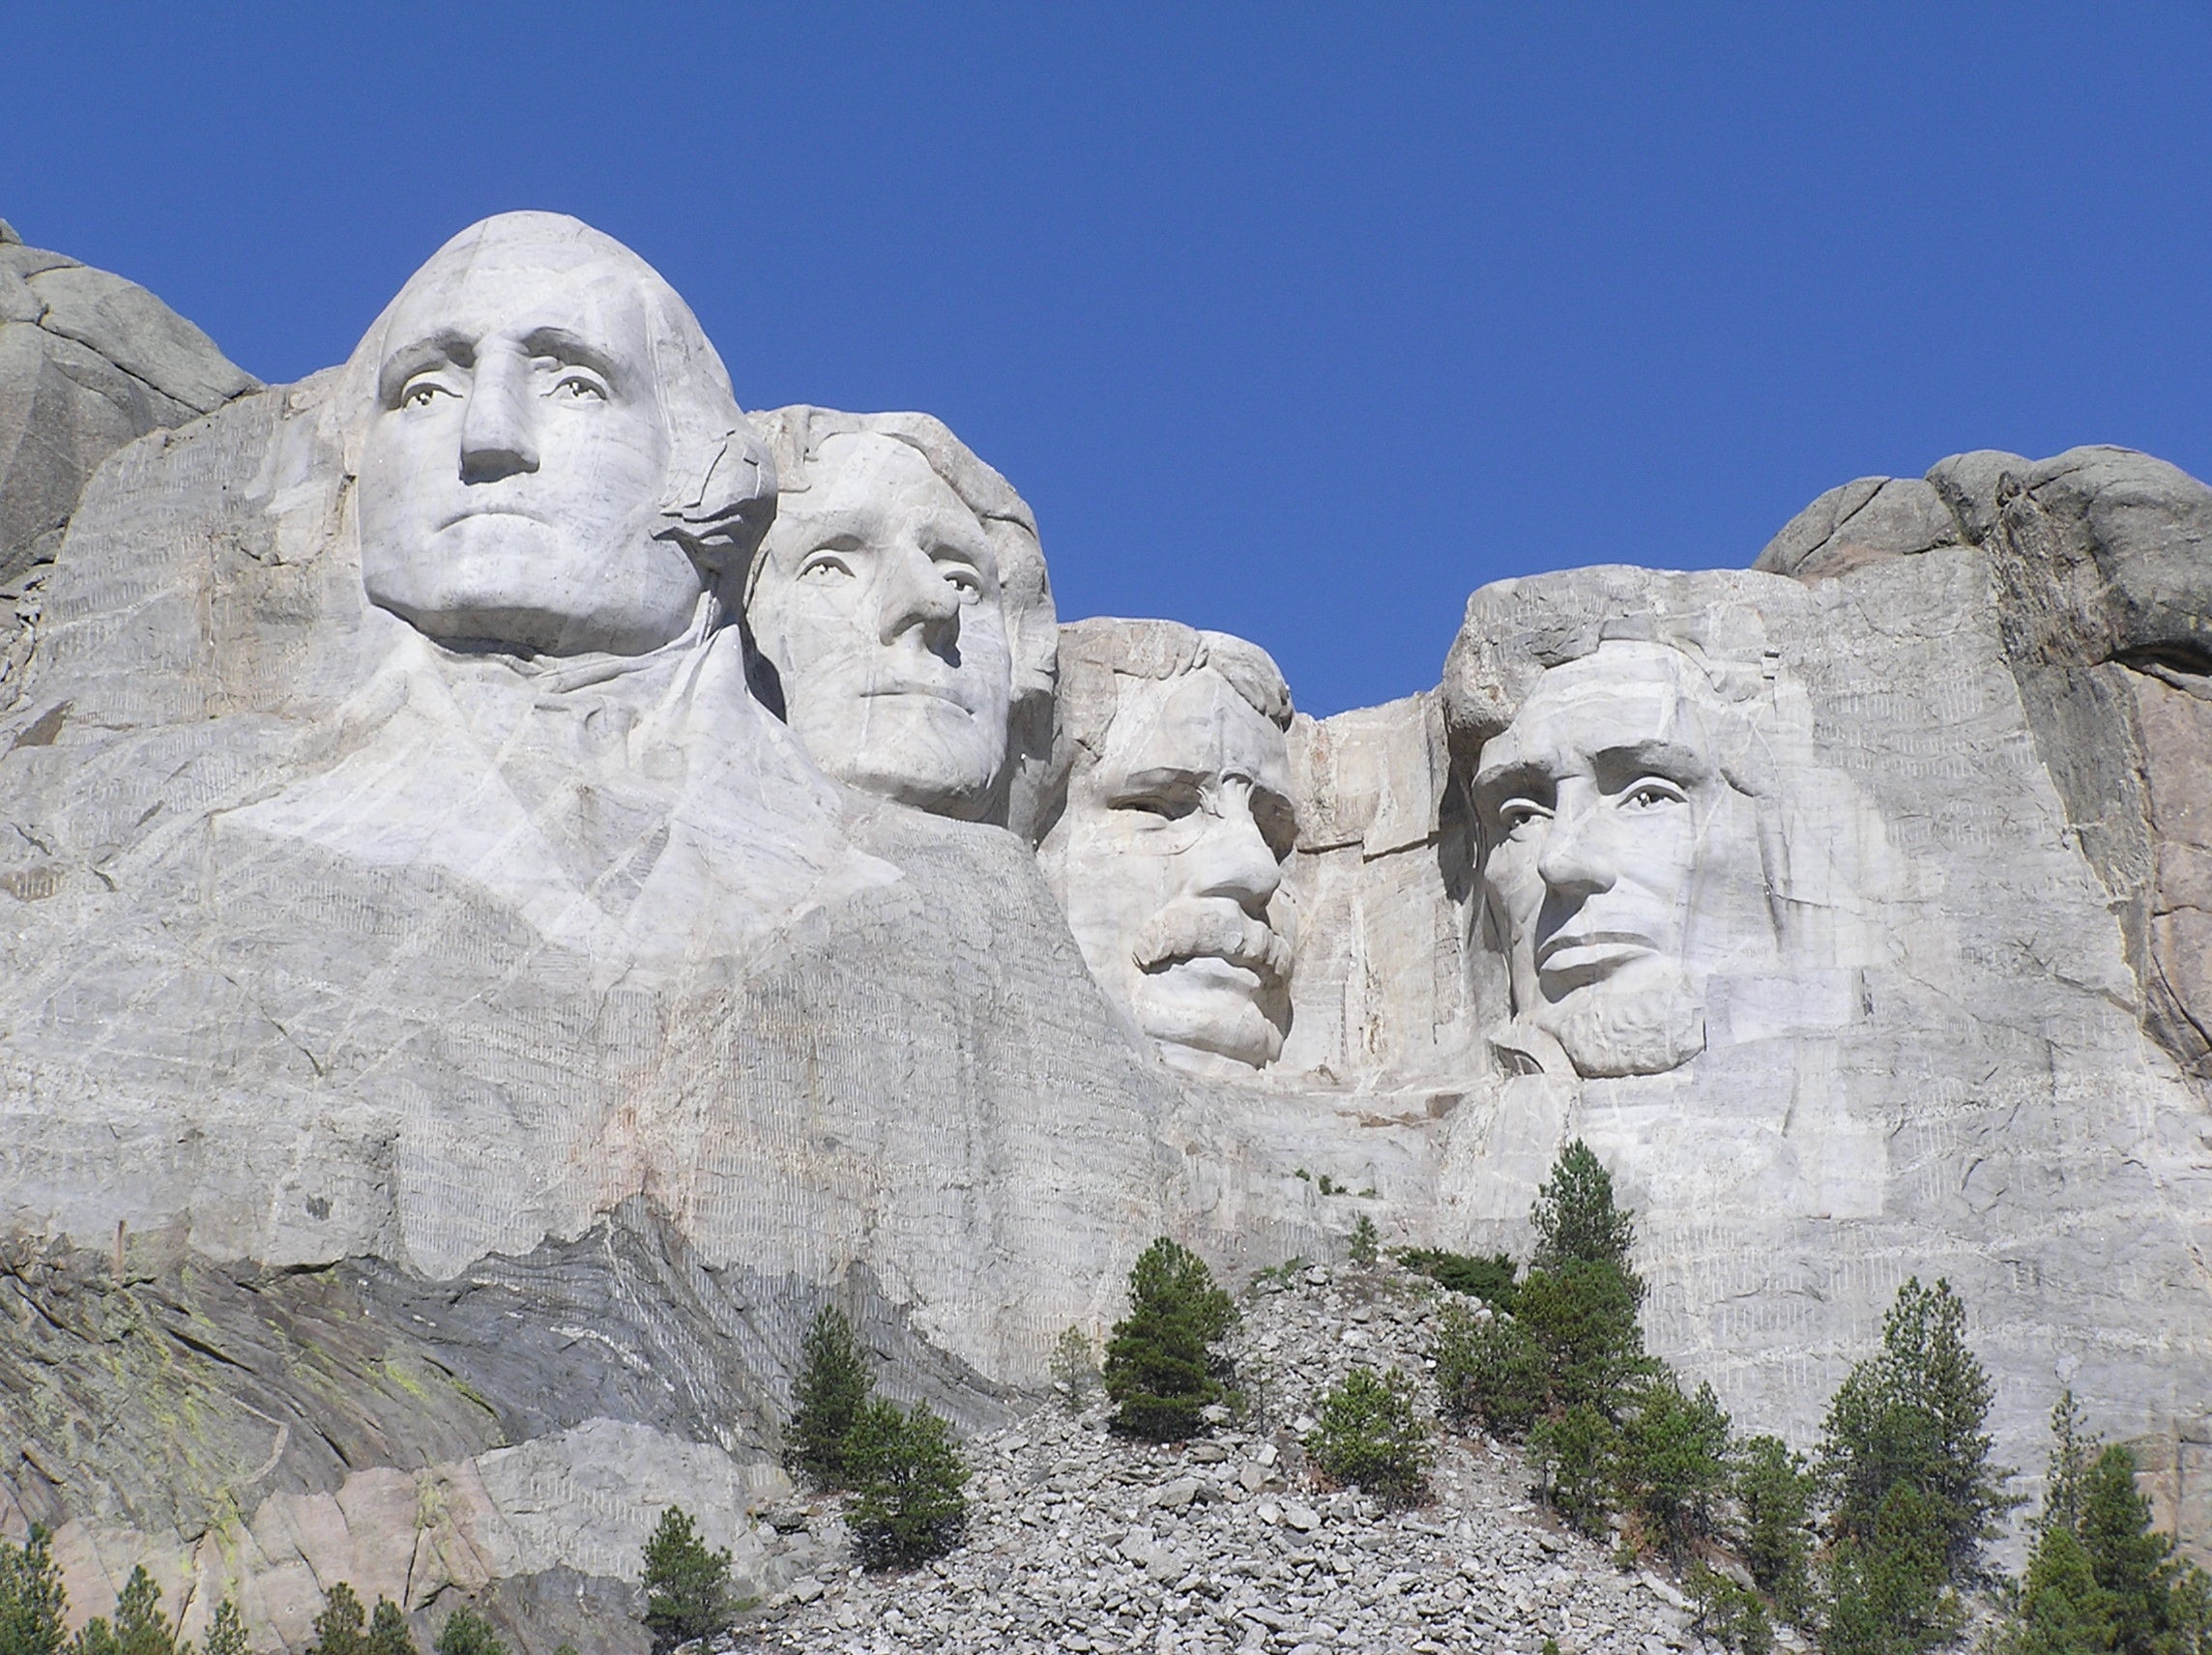
rock, monument, formation, statue, material, mount rushmore, sculpture, geology, temple, badlands, monolith, ancient history, american presidents